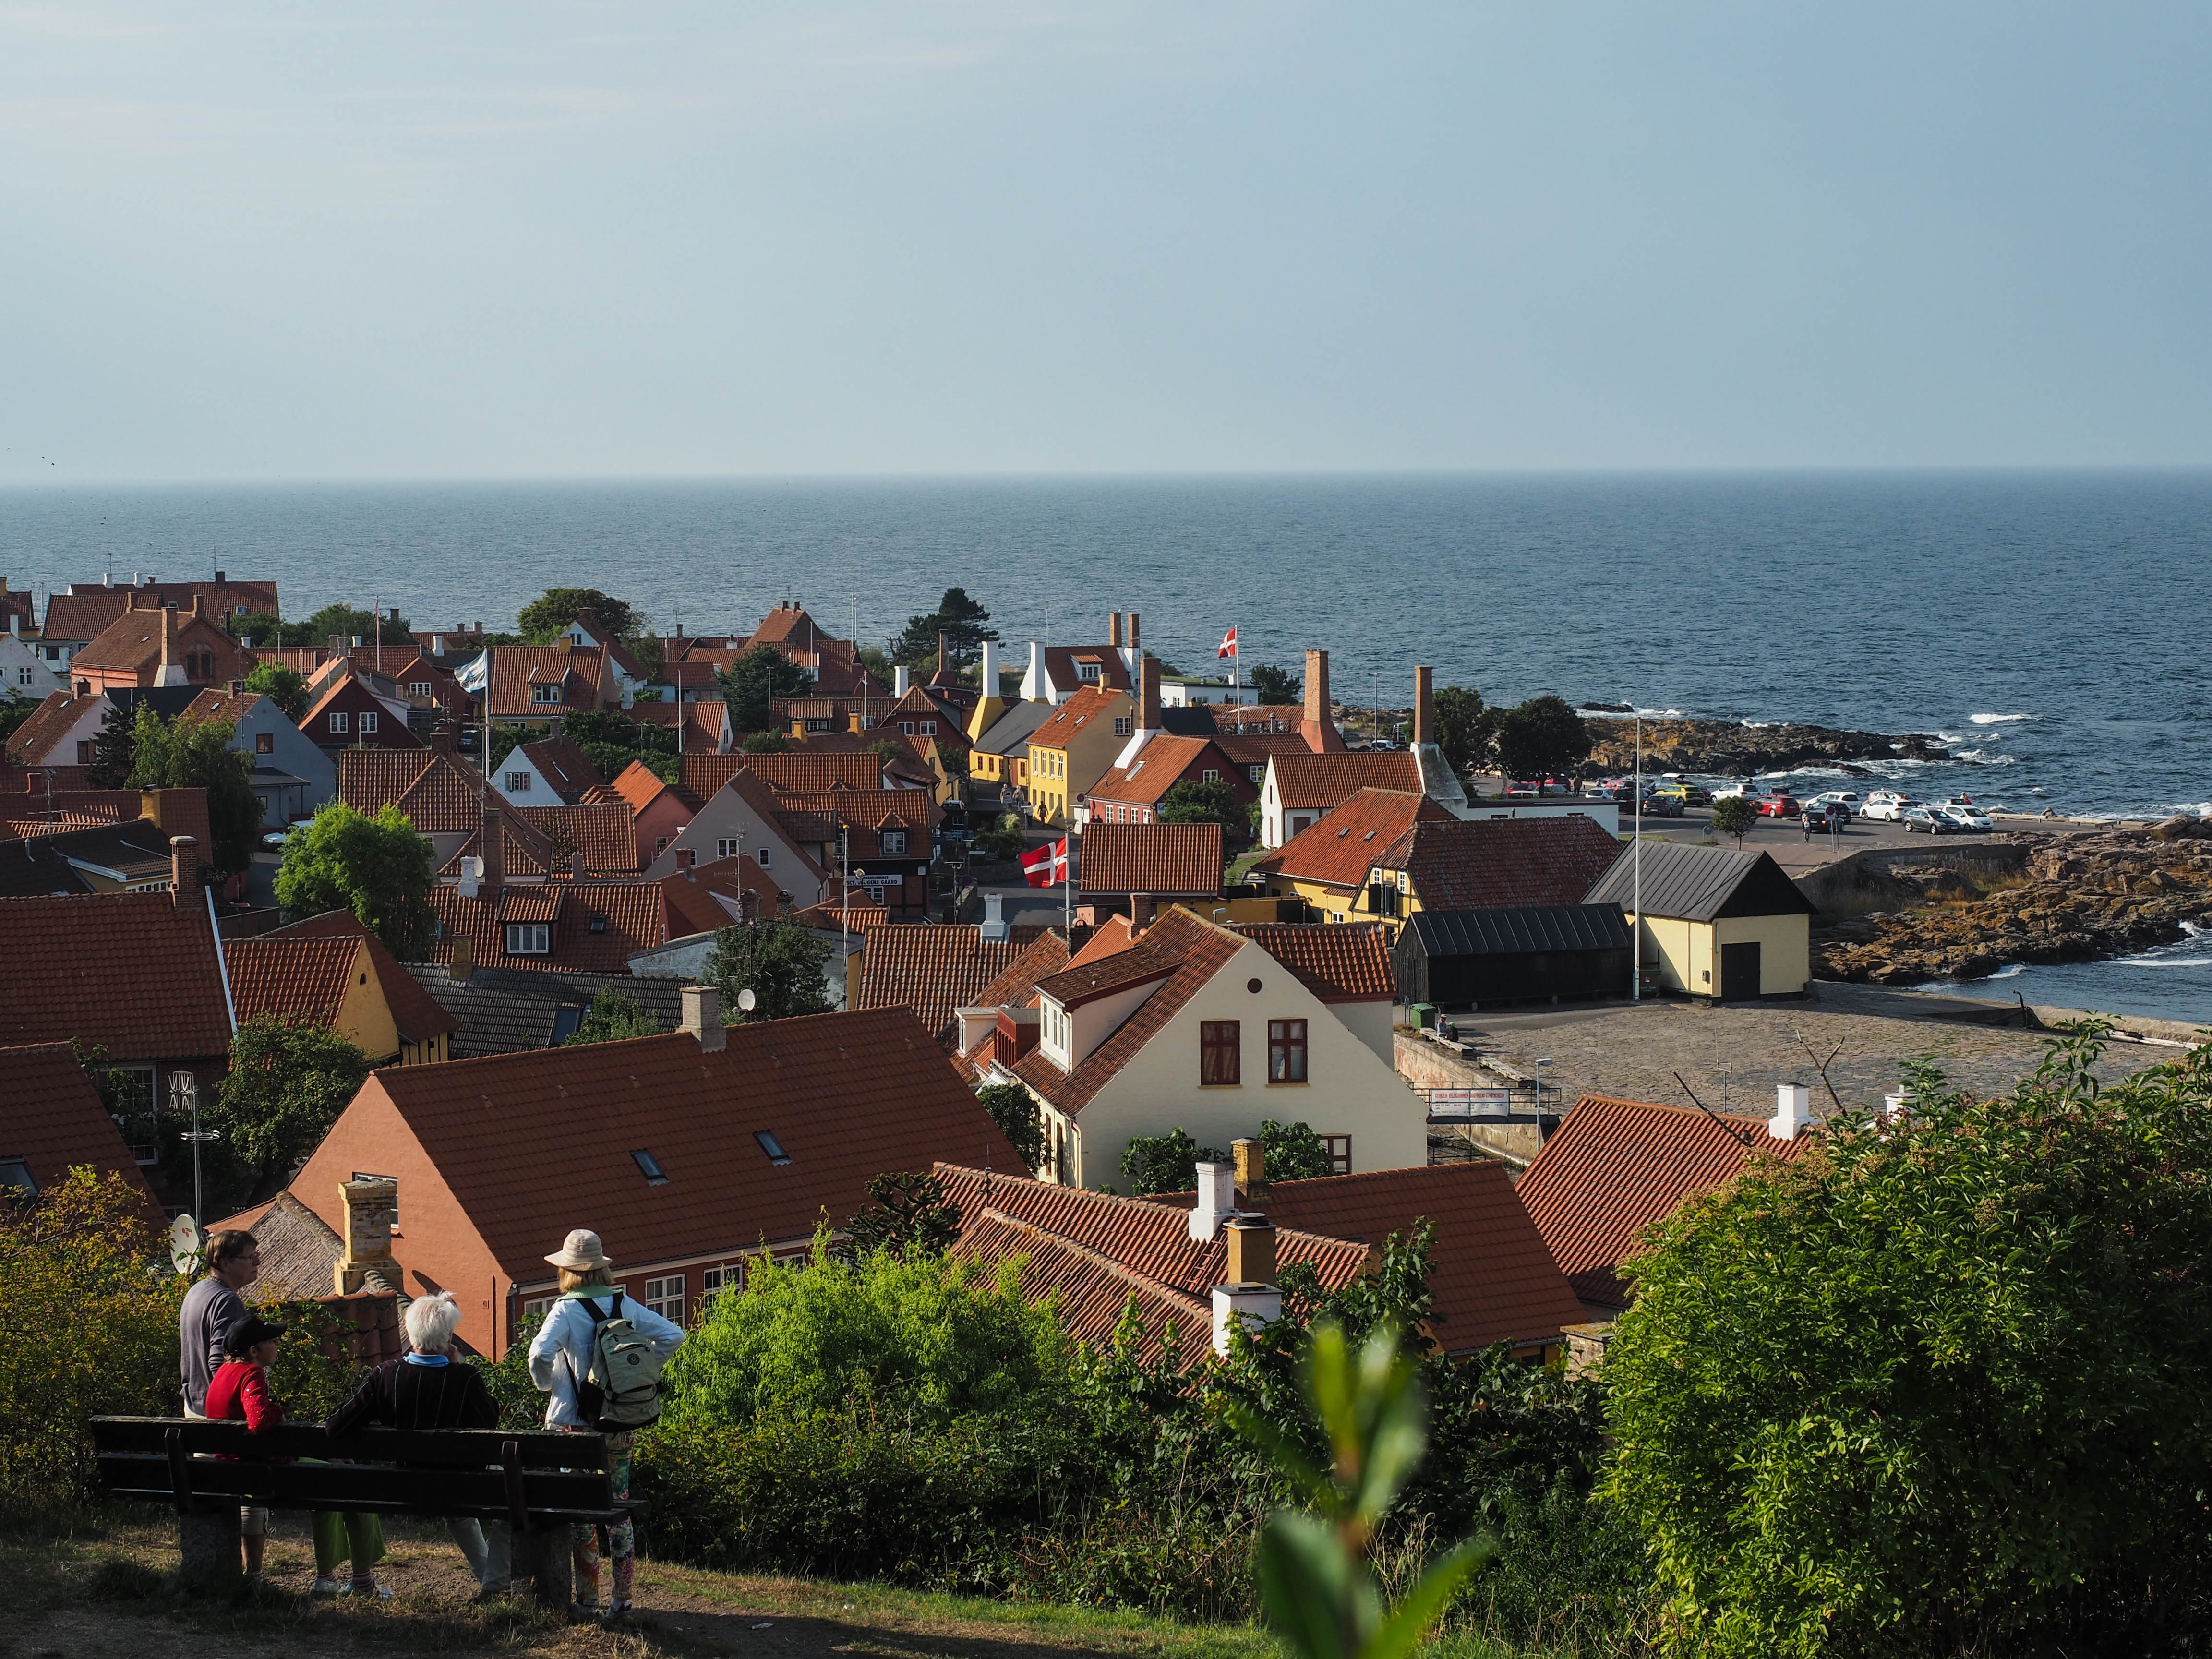
beach, sea, coast, ocean, town, vacation, village, europe, bay, tourism, denmark, cape, bornholm, view point